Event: Nepal Earthquake
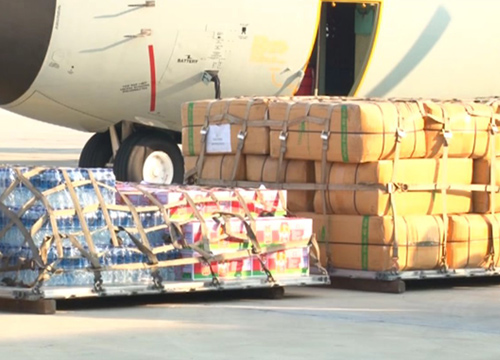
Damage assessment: no_damage